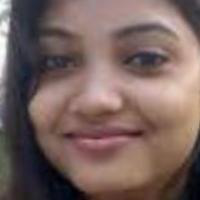
Age group: age 21-30